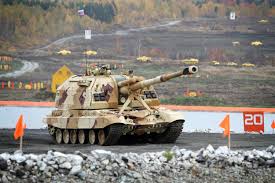
Label: 2S19_MSTA